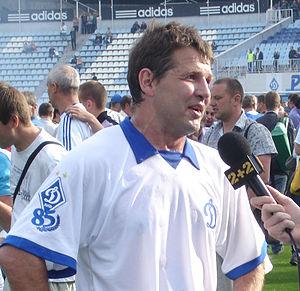
Oleg Anatoliévitch Salenko est un footballeur russe né le 25 octobre 1969 à Saint-Pétersbourg. Il possède aussi la nationalité ukrainienne.